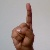
The image shows a hand gesture representing the letter 'D' in Indian Sign Language.